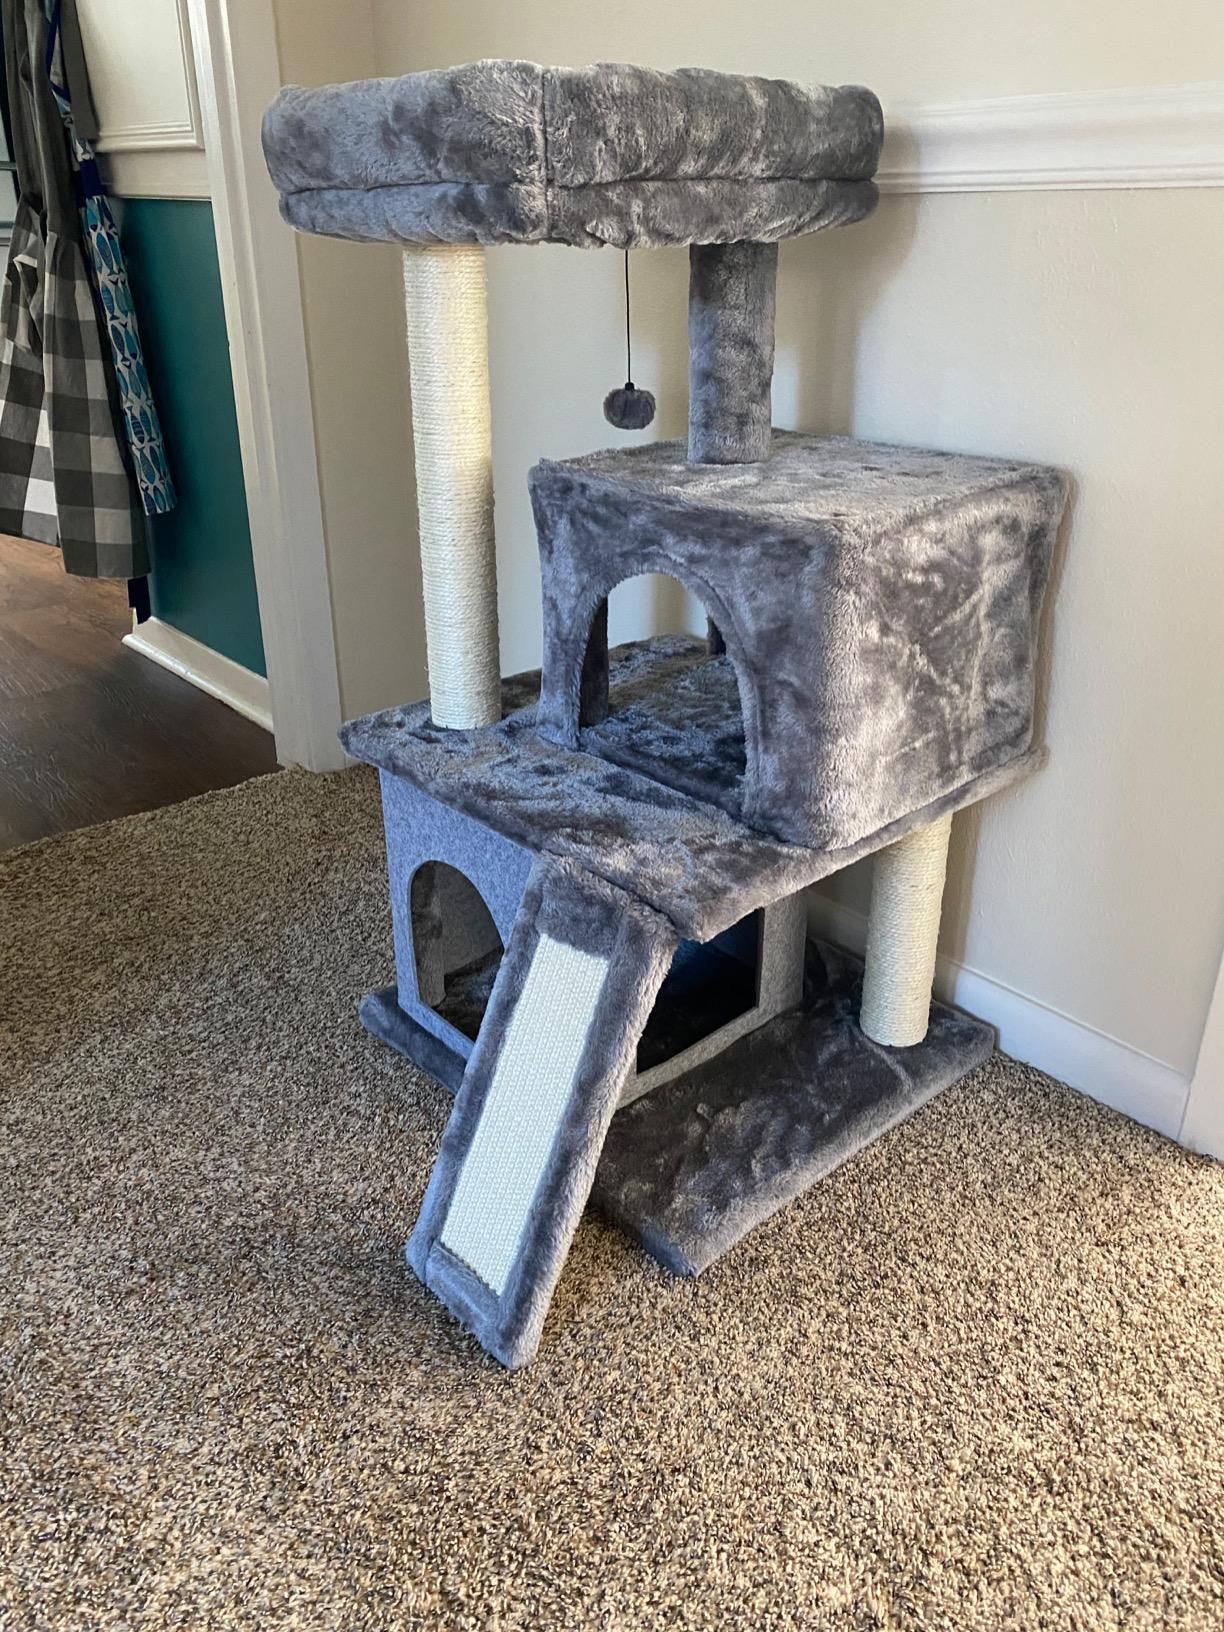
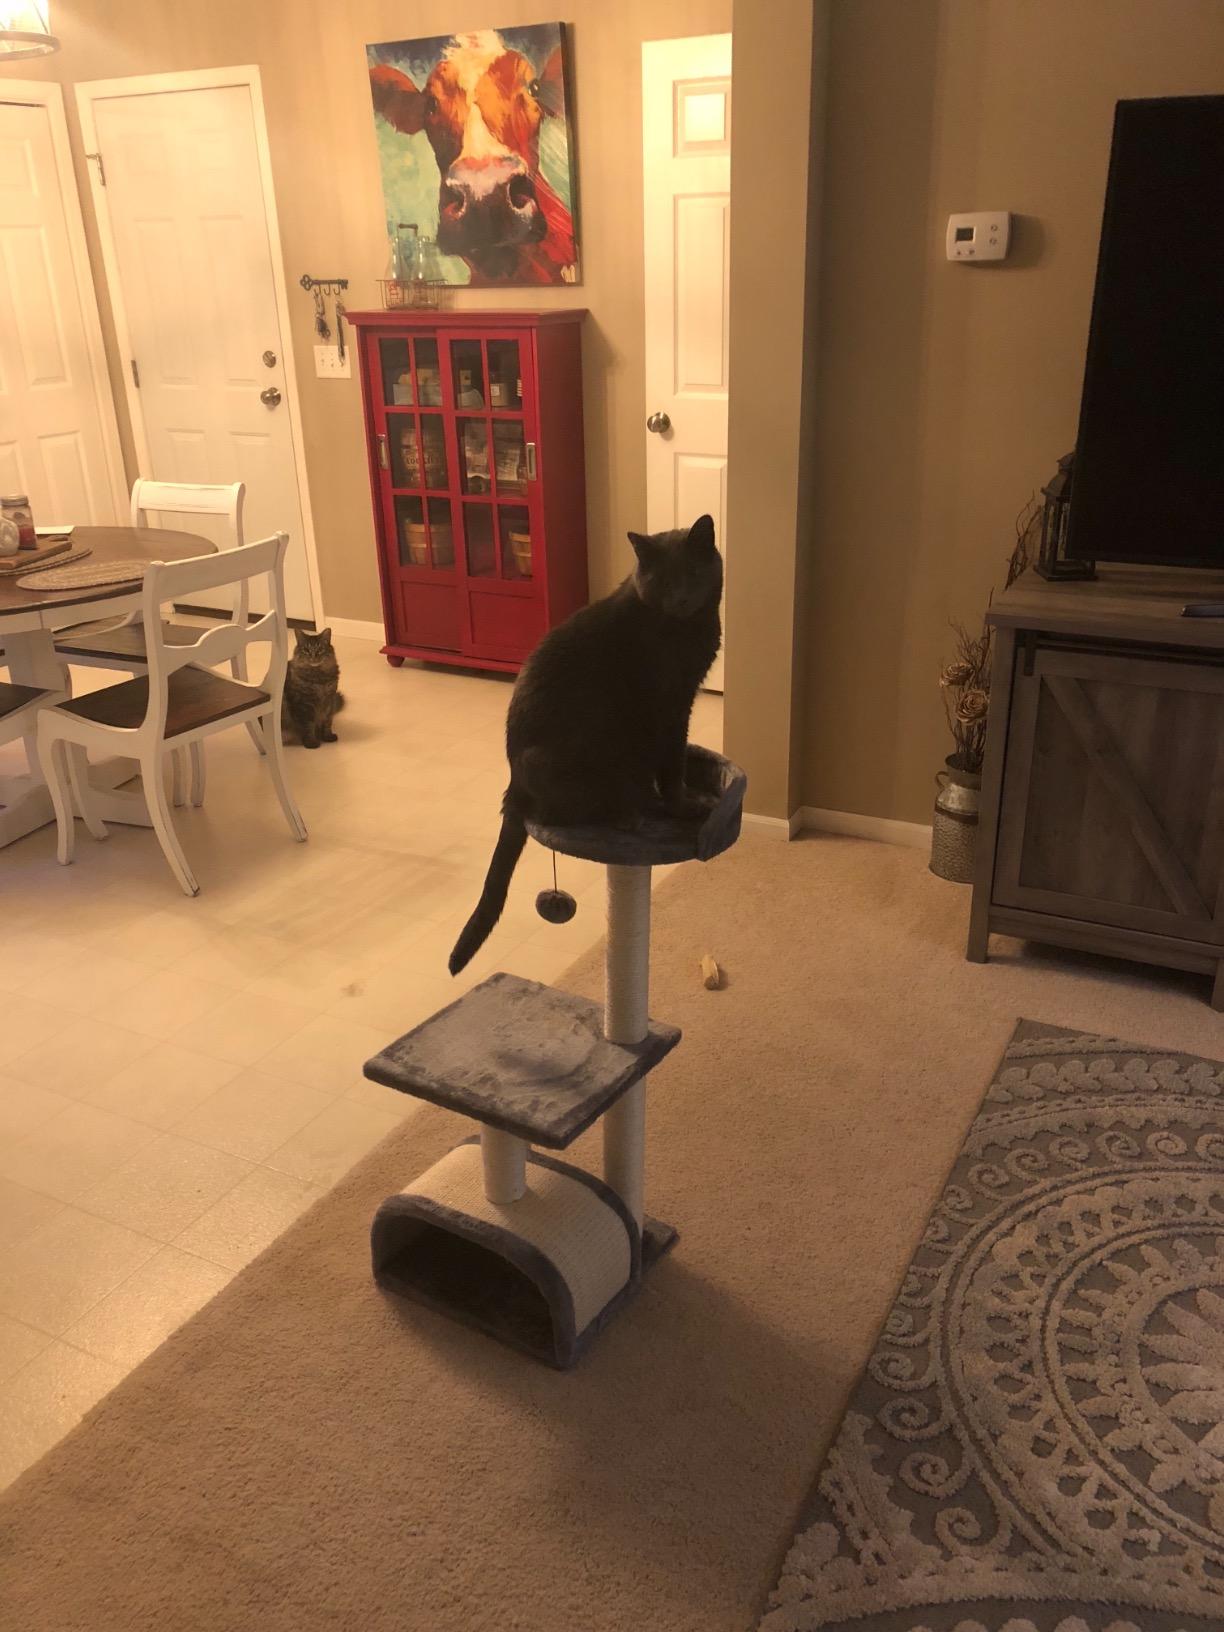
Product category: items_cat tree
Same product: no